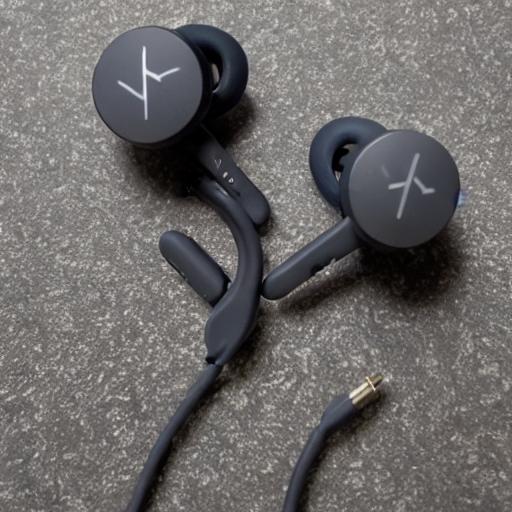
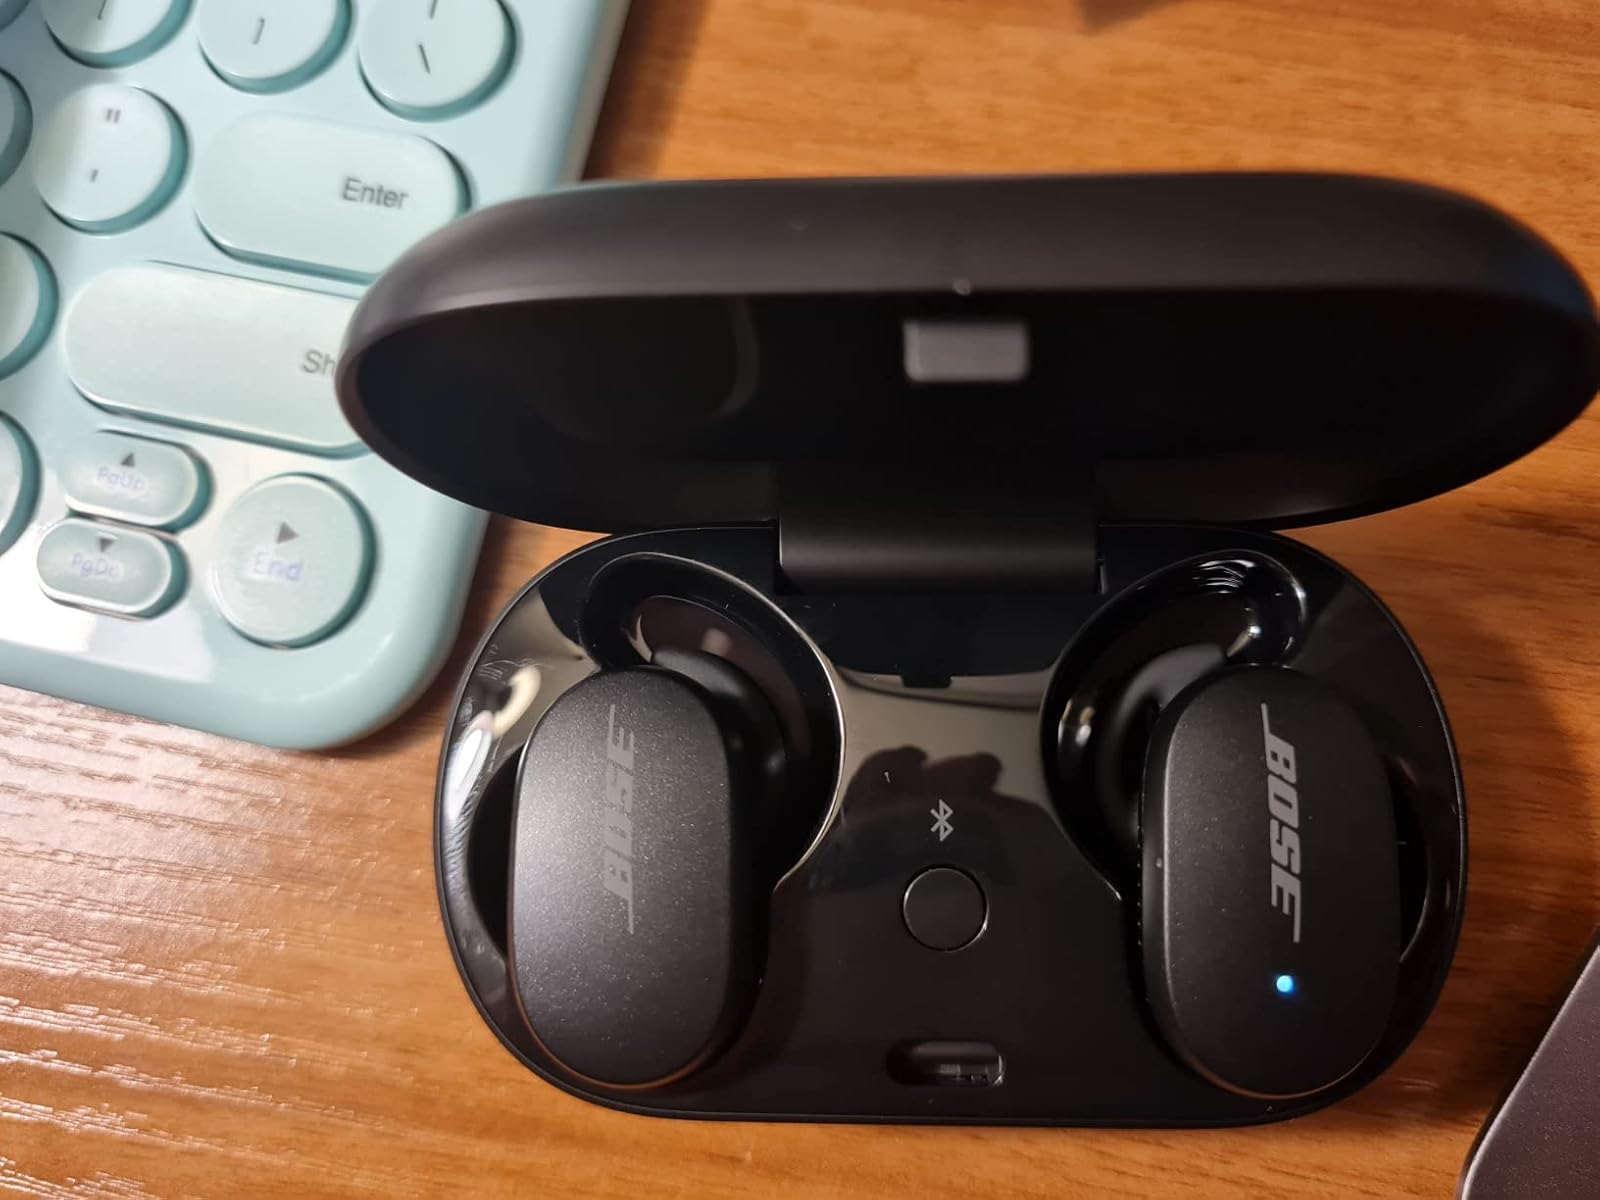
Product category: earbuds
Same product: no